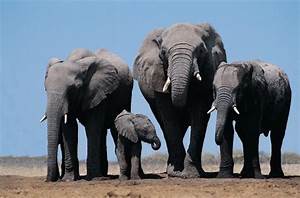
Label: elephant